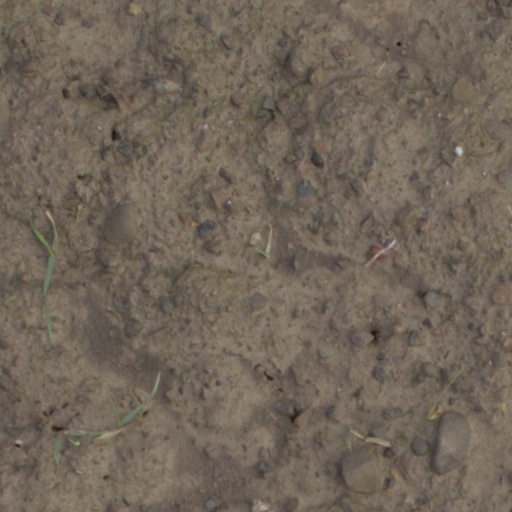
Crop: wheat